1968 Hardie-Ferodo 500

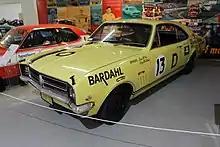
A replica of the winning Holden Monaro GTS327

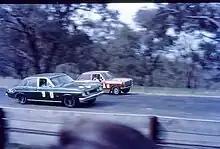
The Seton / Gibson Ford XT Falcon GT at the 1968 Hardie-Ferodo 500

Class A was for cars which cost up to $1,850. It was contested by Datsun 1000, Ford Cortina, Hillman GT, Morris Mini De Luxe and Toyota Corolla.